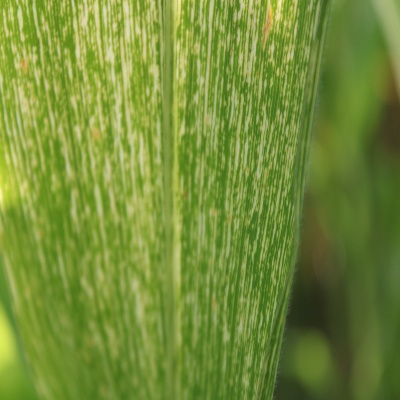
Crop: Maize
Condition: streak virus